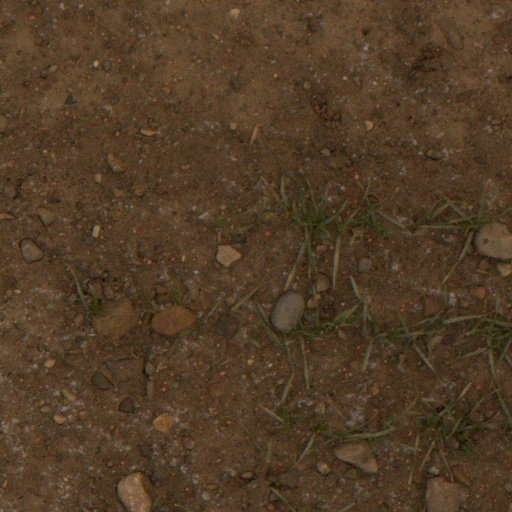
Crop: wheat